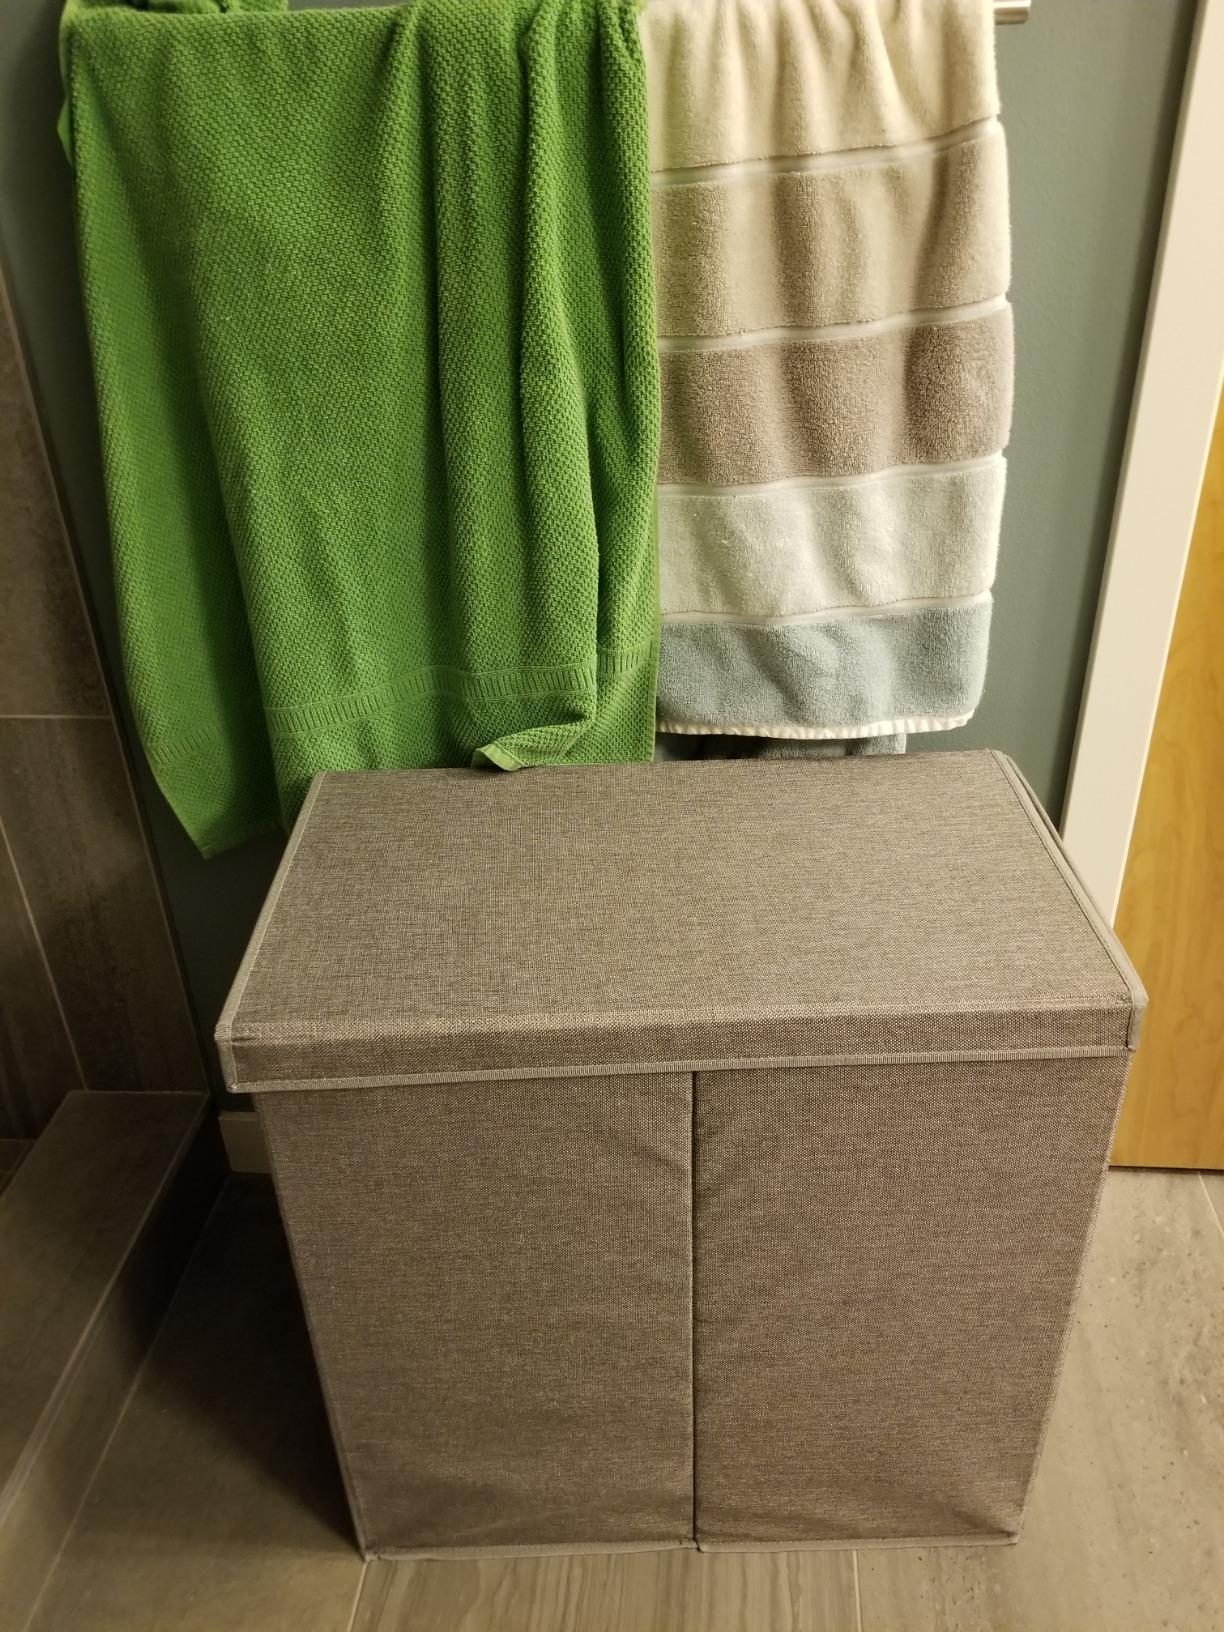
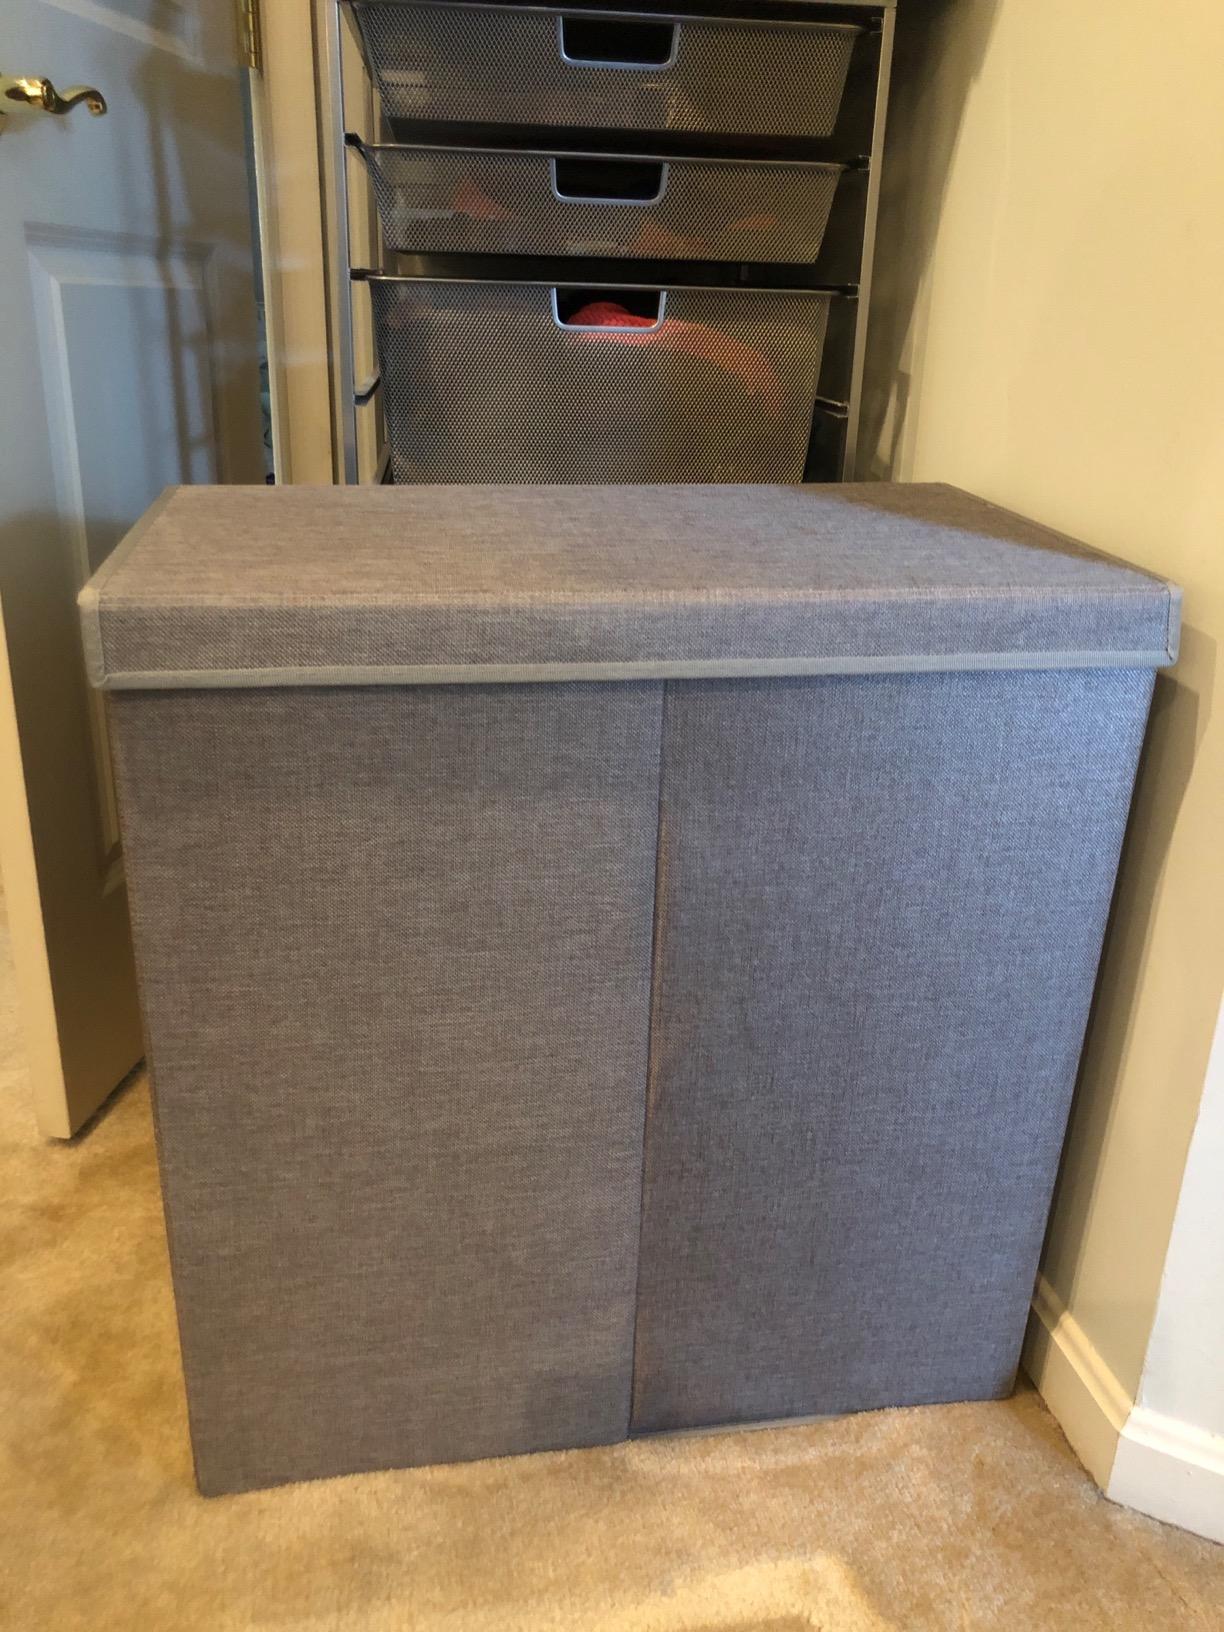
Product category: items_hamper
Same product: yes